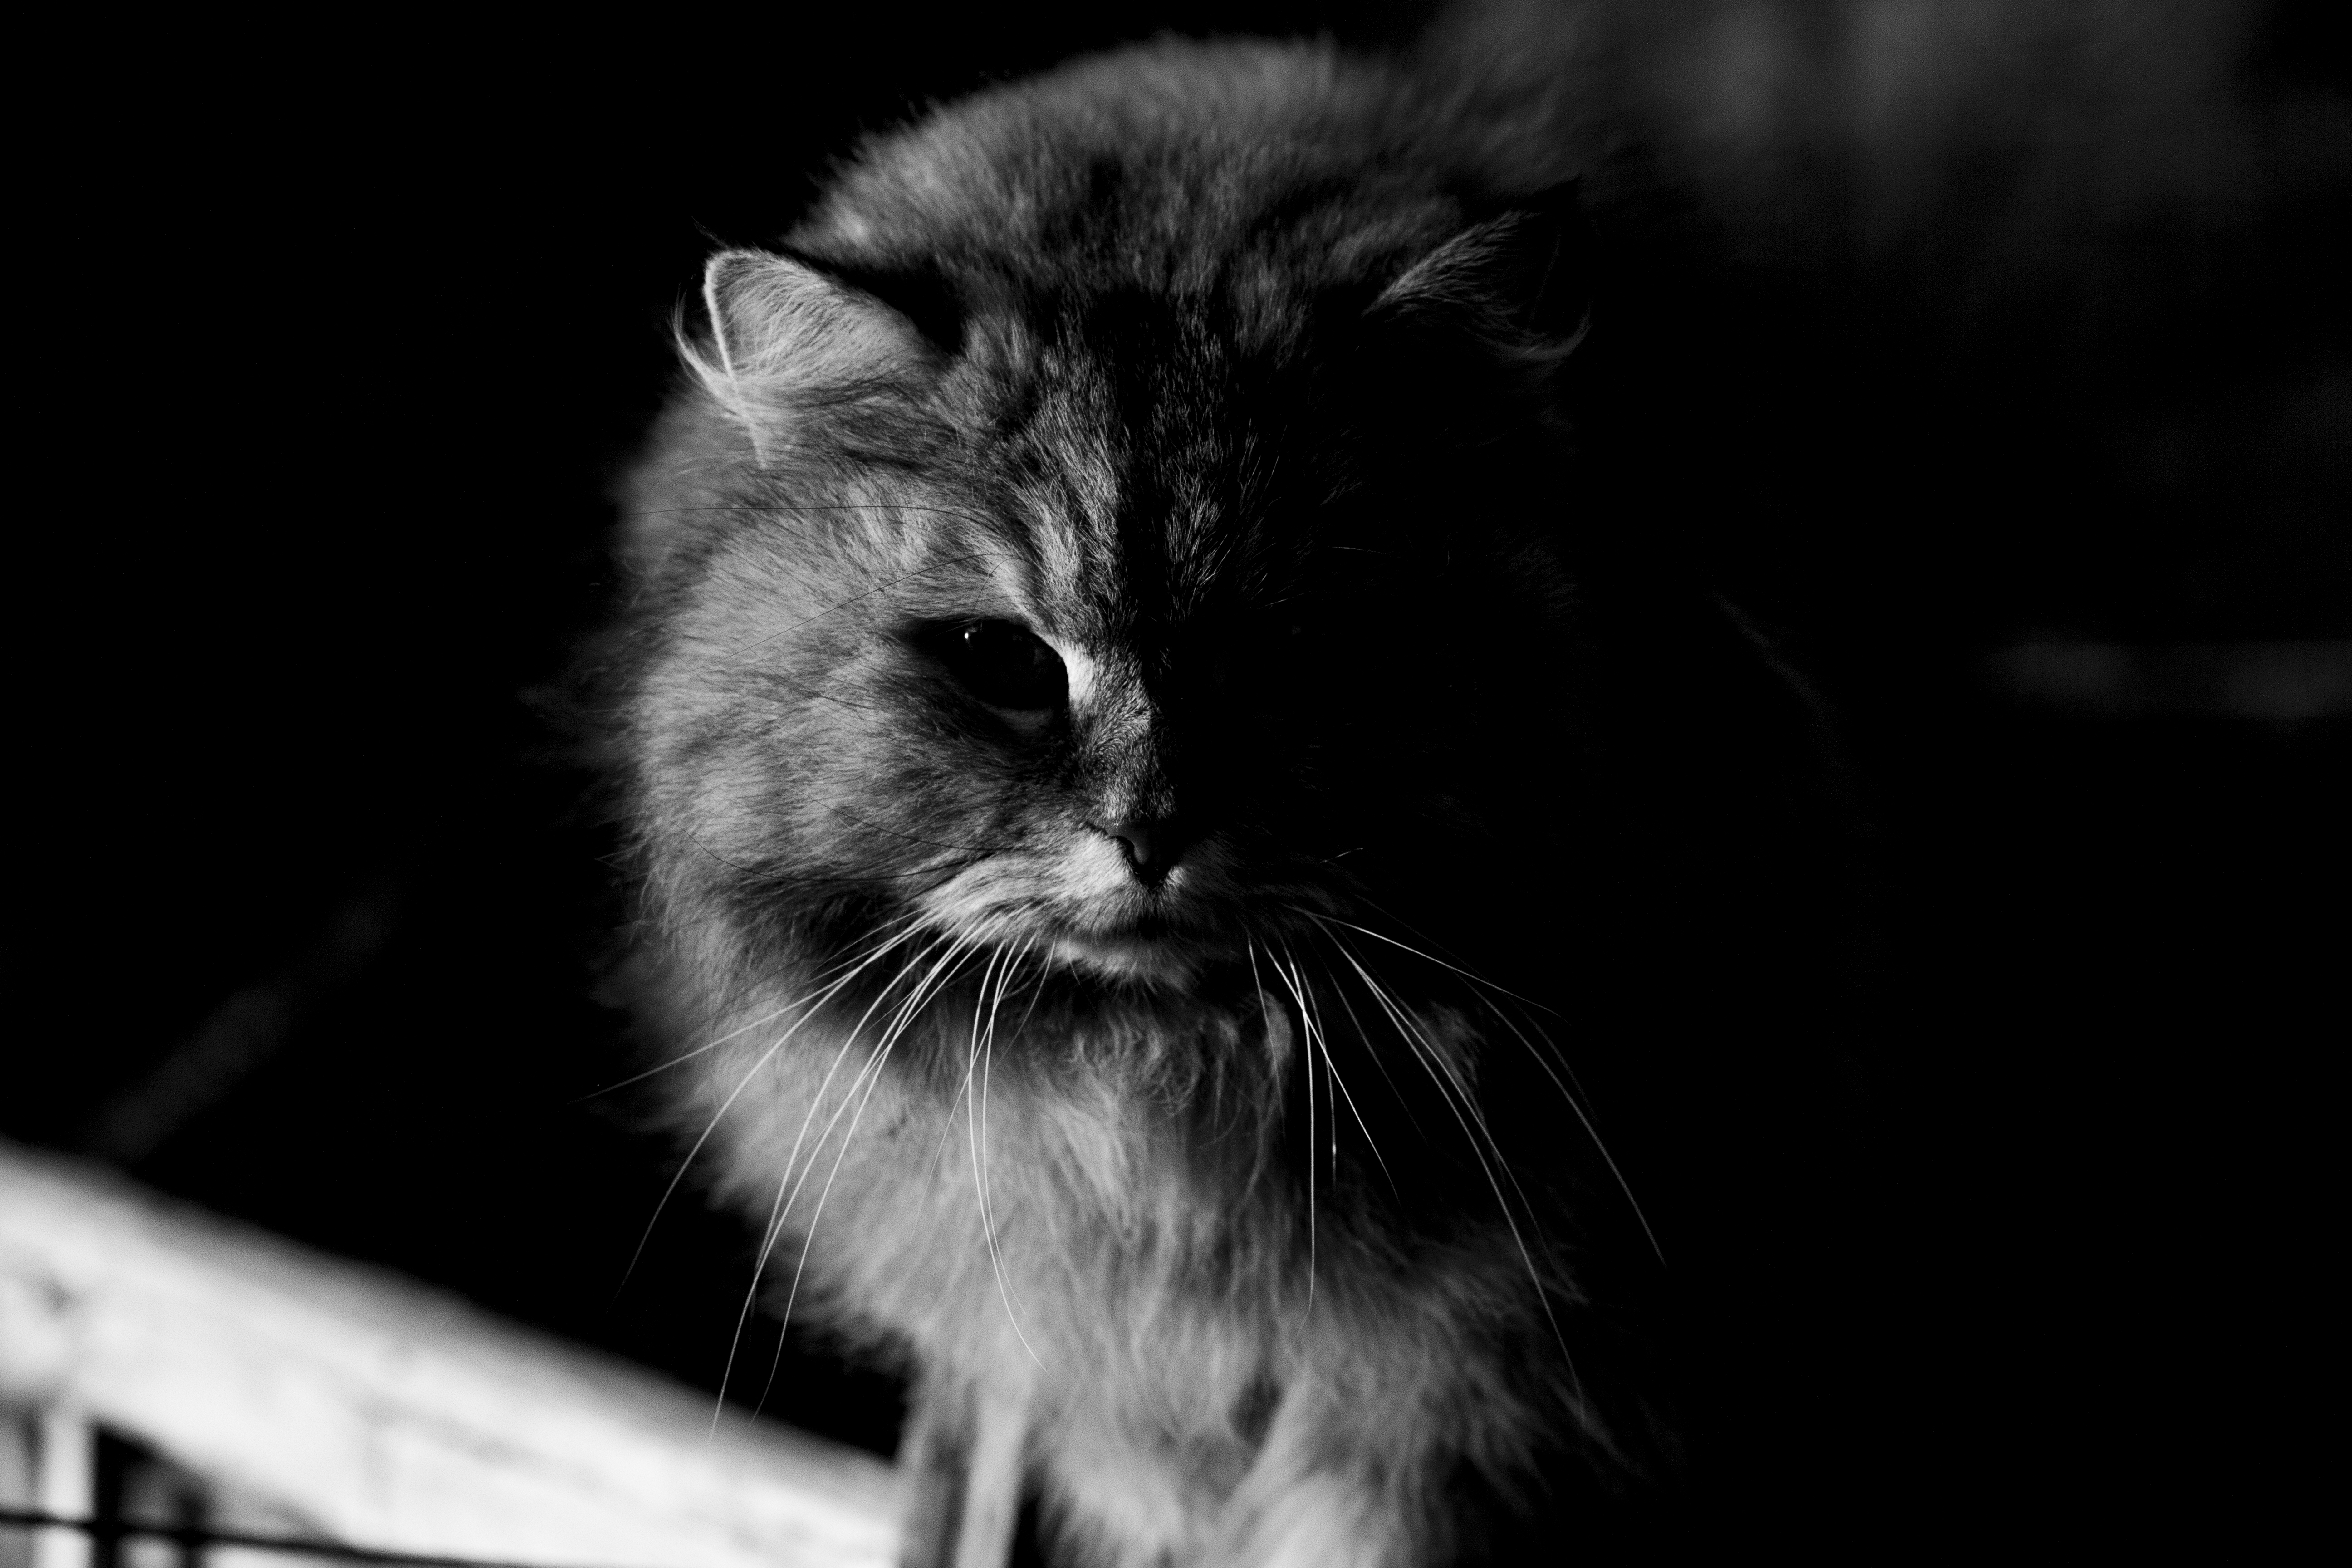
black and white, white, kitten, cat, mammal, darkness, black, monochrome, close up, uk, nose, whiskers, vertebrate, peterborough, monochrome photography, small to medium sized cats, cat like mammal